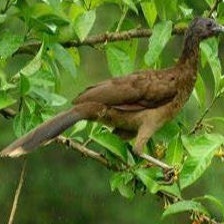
Species: GREY HEADED CHACHALACA
Scientific name: ORTALIS CINEREICEPS